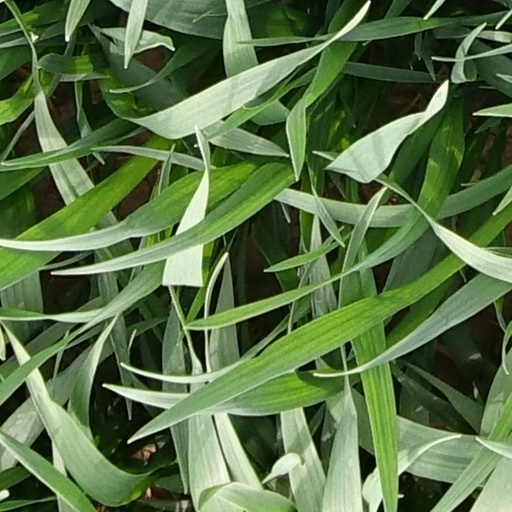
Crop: wheat